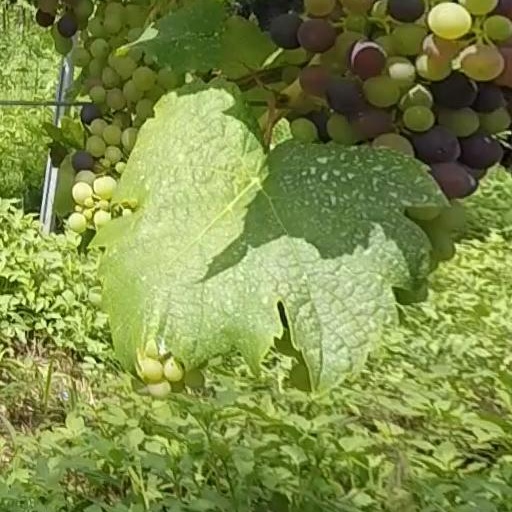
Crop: grape